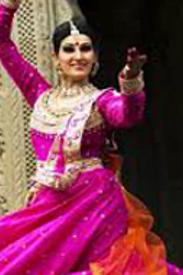
Dance form: kathak